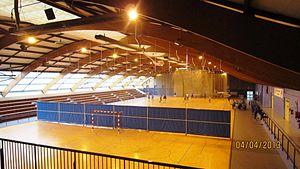
Salle Abalo du CDFAS